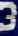
Number: 3